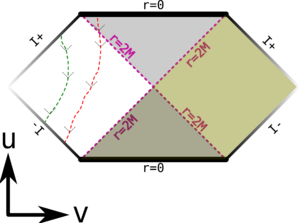
Exemple d'un «
Un diagramme de Penrose-Carter est un diagramme bidimensionnel utilisé, en relativité générale, pour faciliter l'étude des propriétés causales d'un espace-temps.